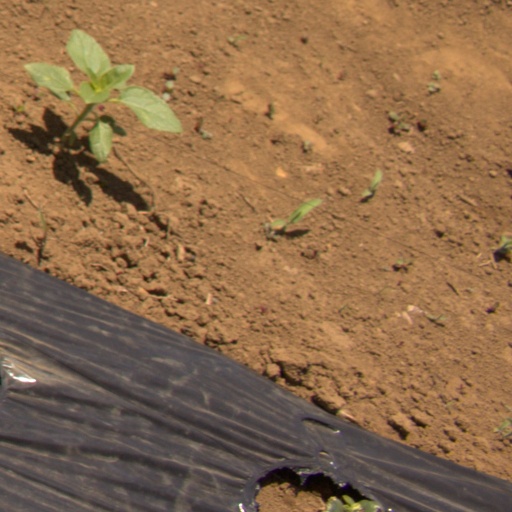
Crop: Jerusalem artichoke